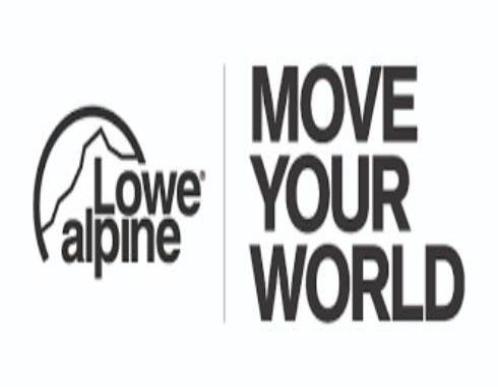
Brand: lowe alpine
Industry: Sports